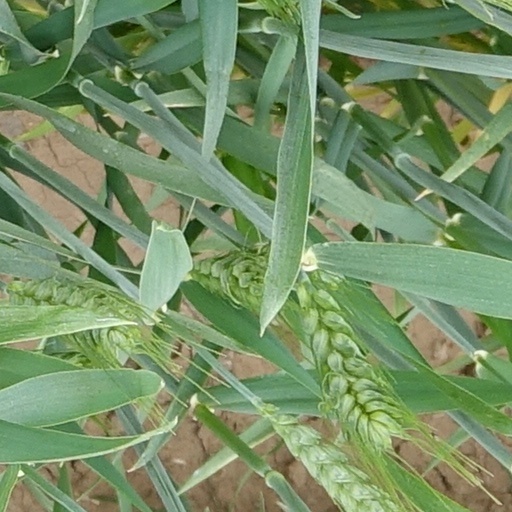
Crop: wheat